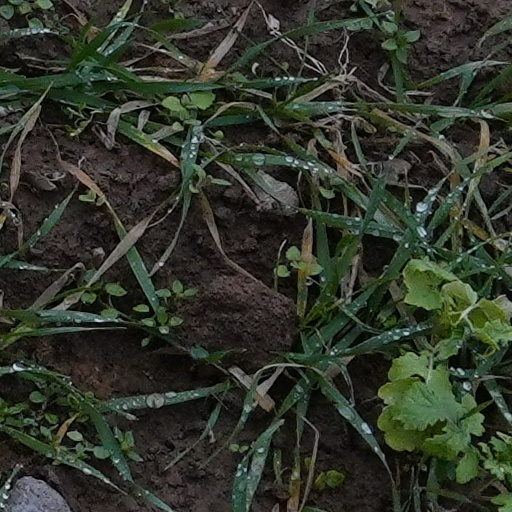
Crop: wheat